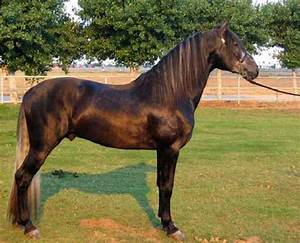
Label: horse